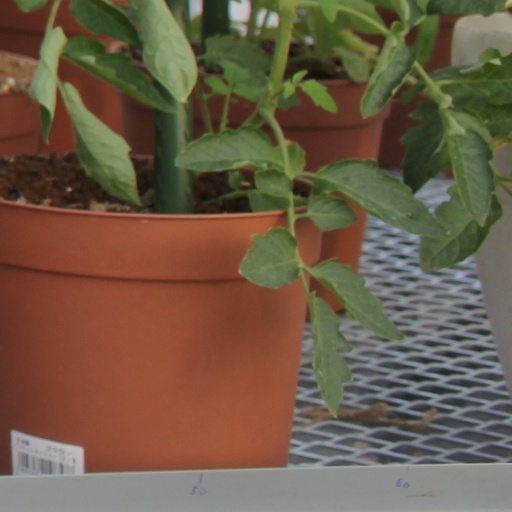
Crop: tomato